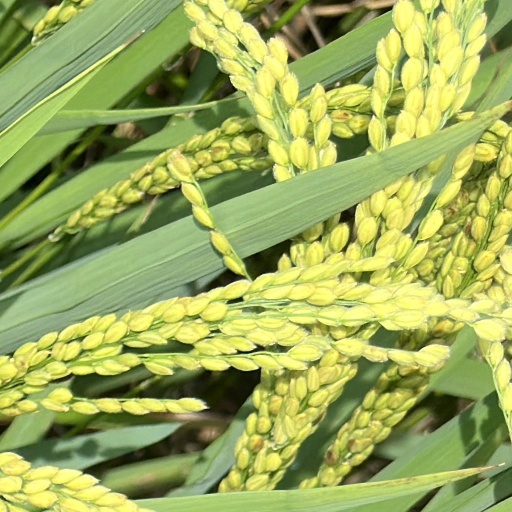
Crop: rice